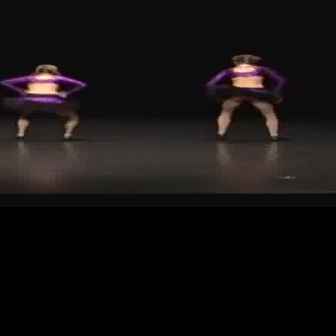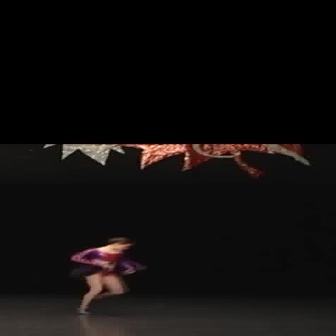
  Please identify the target specified by the bounding box [202,53,290,141] in the first image and locate it in the second image. Return the coordinates in [x_min,y_min,x_max,y_max] format.
Answer: [67,236,145,314]